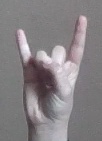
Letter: la